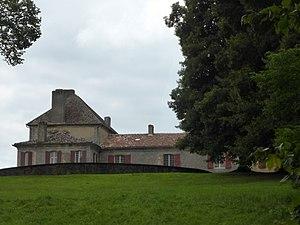
Château de Barrau, à Castex d'Armagnac, dans le Gers.
Castex-d'Armagnac est une commune française située dans le département du Gers en région Occitanie.